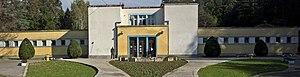
Le vieux bain avec les piscines 3 et 4 à Niška Banja se trouve à Niška Banja, sur le territoire de la Ville de Niš et dans le district de Nišava, en Serbie. Il est inscrit sur la liste des monuments culturels protégés de la République de Serbie.